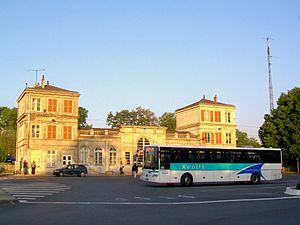
Correspondances avec des autocars du réseau départemental Sud-Oise (RDSO) exploité par Kéolis, sur la place de la gare d'Orry-la-Ville (lignes 13 et 15).
Orry-la-Ville est une commune française située dans le département de l'Oise en région Hauts-de-France. Ses habitants sont appelés les Orrigeois.
La gare d'Orry-la-Ville - Coye est une gare ferroviaire française de la ligne de Paris-Nord à Lille, située dans la commune d'Orry-la-Ville, à proximité de Coye-la-Forêt, dans le département de l'Oise, en région Hauts-de-France.